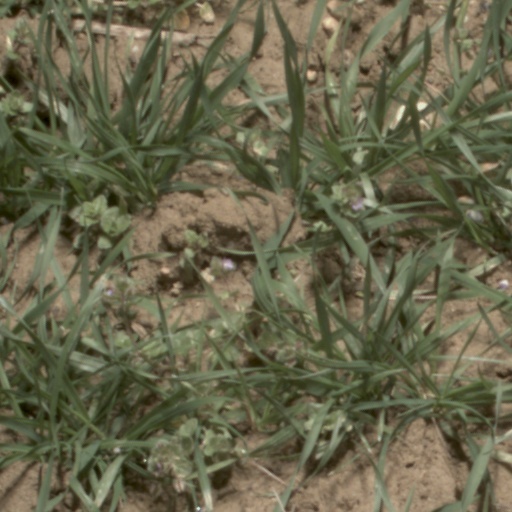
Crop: wheat